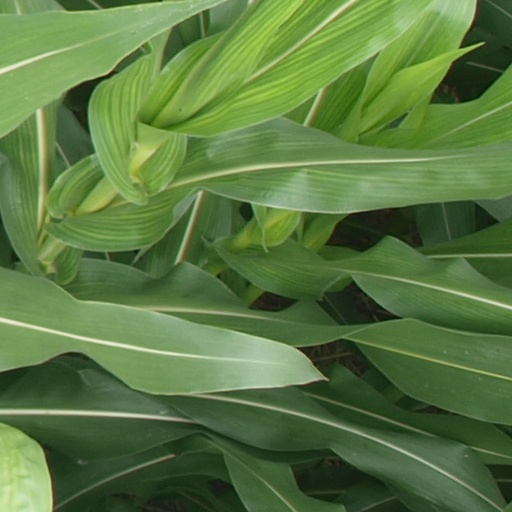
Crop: maize; corn